Clyde B. Smith

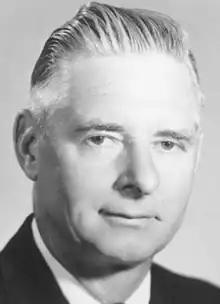

Clyde B. Smith (February 4, 1906 – July 9, 1976) was an American football player, coach, and college athletics administrator. He served as the head football coach at La Crosse State Teachers College—now the University of Wisconsin–La Crosse (1938–1942, 1946–1947), Indiana University (1948–1951), and Arizona State University (1952–1954), compiling a career college football record of 52–56–4. From 1955 to 1971, he was the athletic director at Arizona State.